Superior, Wisconsin

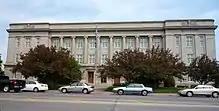
Douglas County Courthouse

The transportation industry accounts for more than 1,000 jobs. The Twin Ports of Duluth–Superior, the largest in the Great Lakes, welcomes both domestic and foreign vessels. Bulk solids (such as grain) make up much of the tonnage handled by the port, and the silos of such port facilities are visible on the Superior waterfront. In 2004, the port's busiest year since 1979, more than 41.4 million metric tons were shipped out of the port. BNSF Railway has an operations hub in Superior.